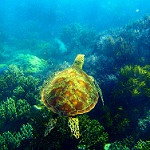
Label: sea